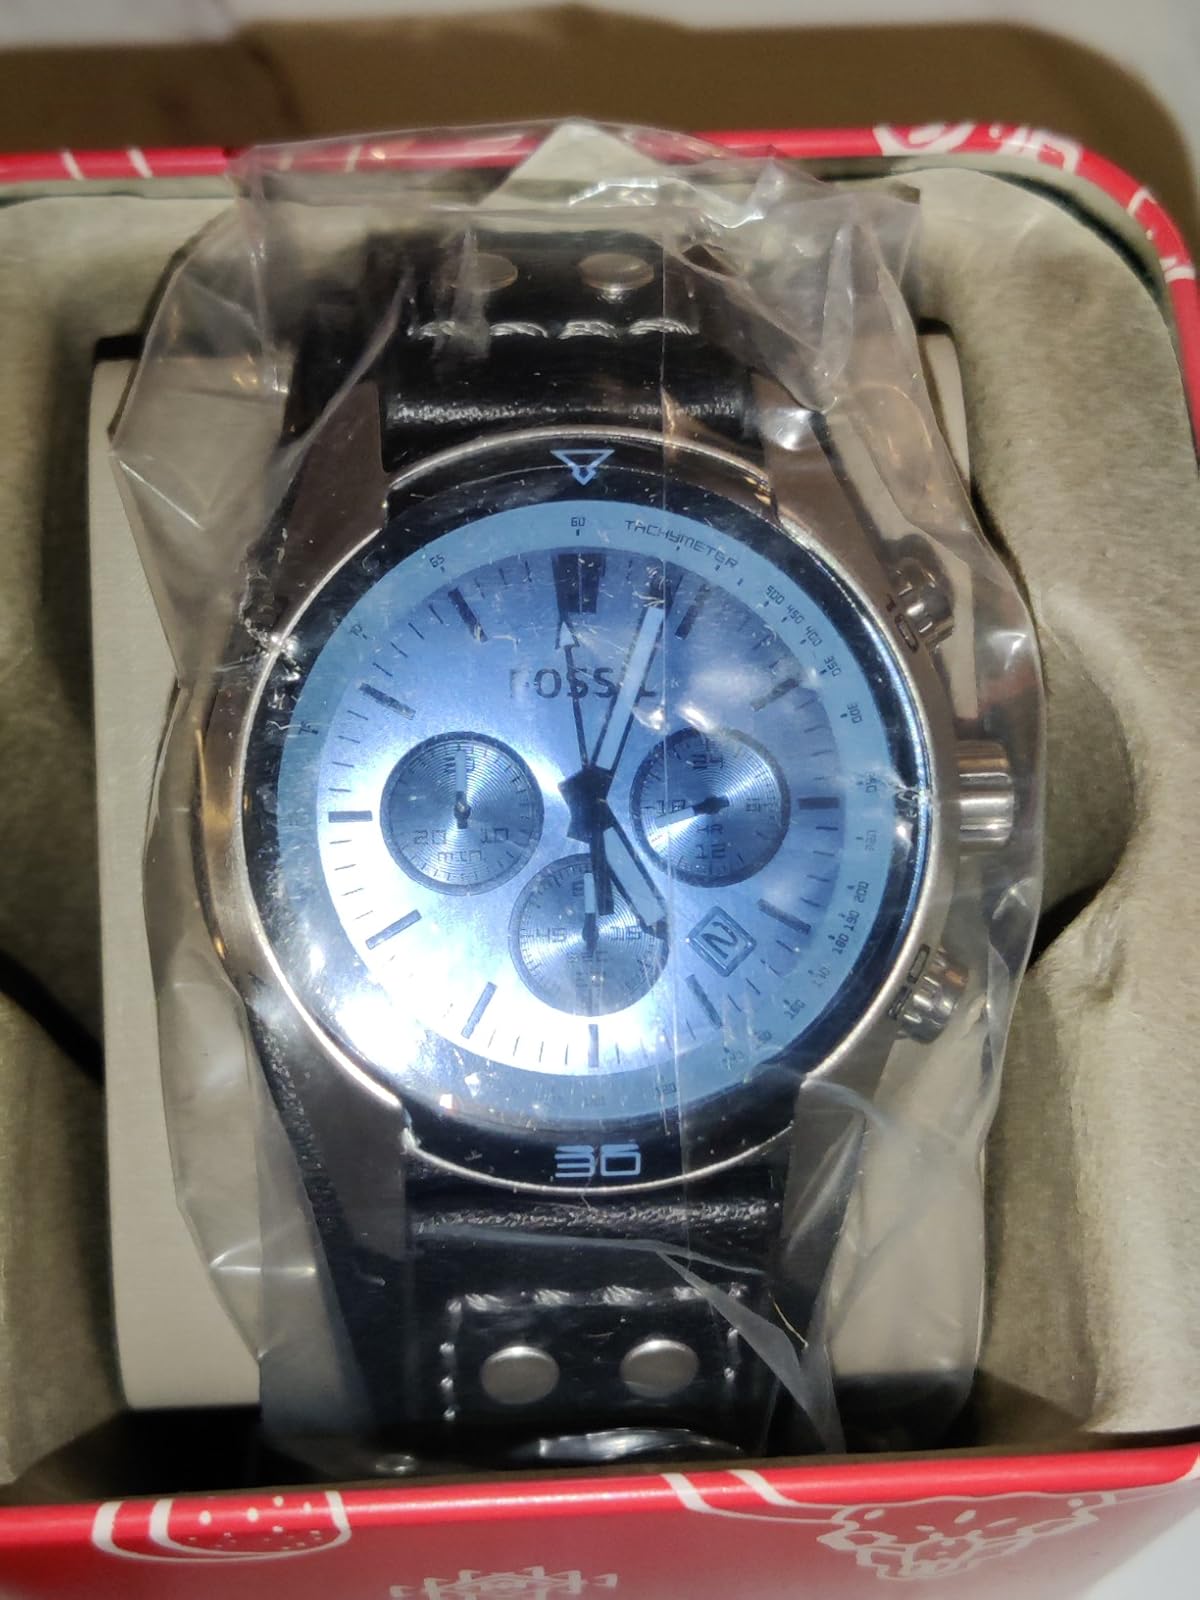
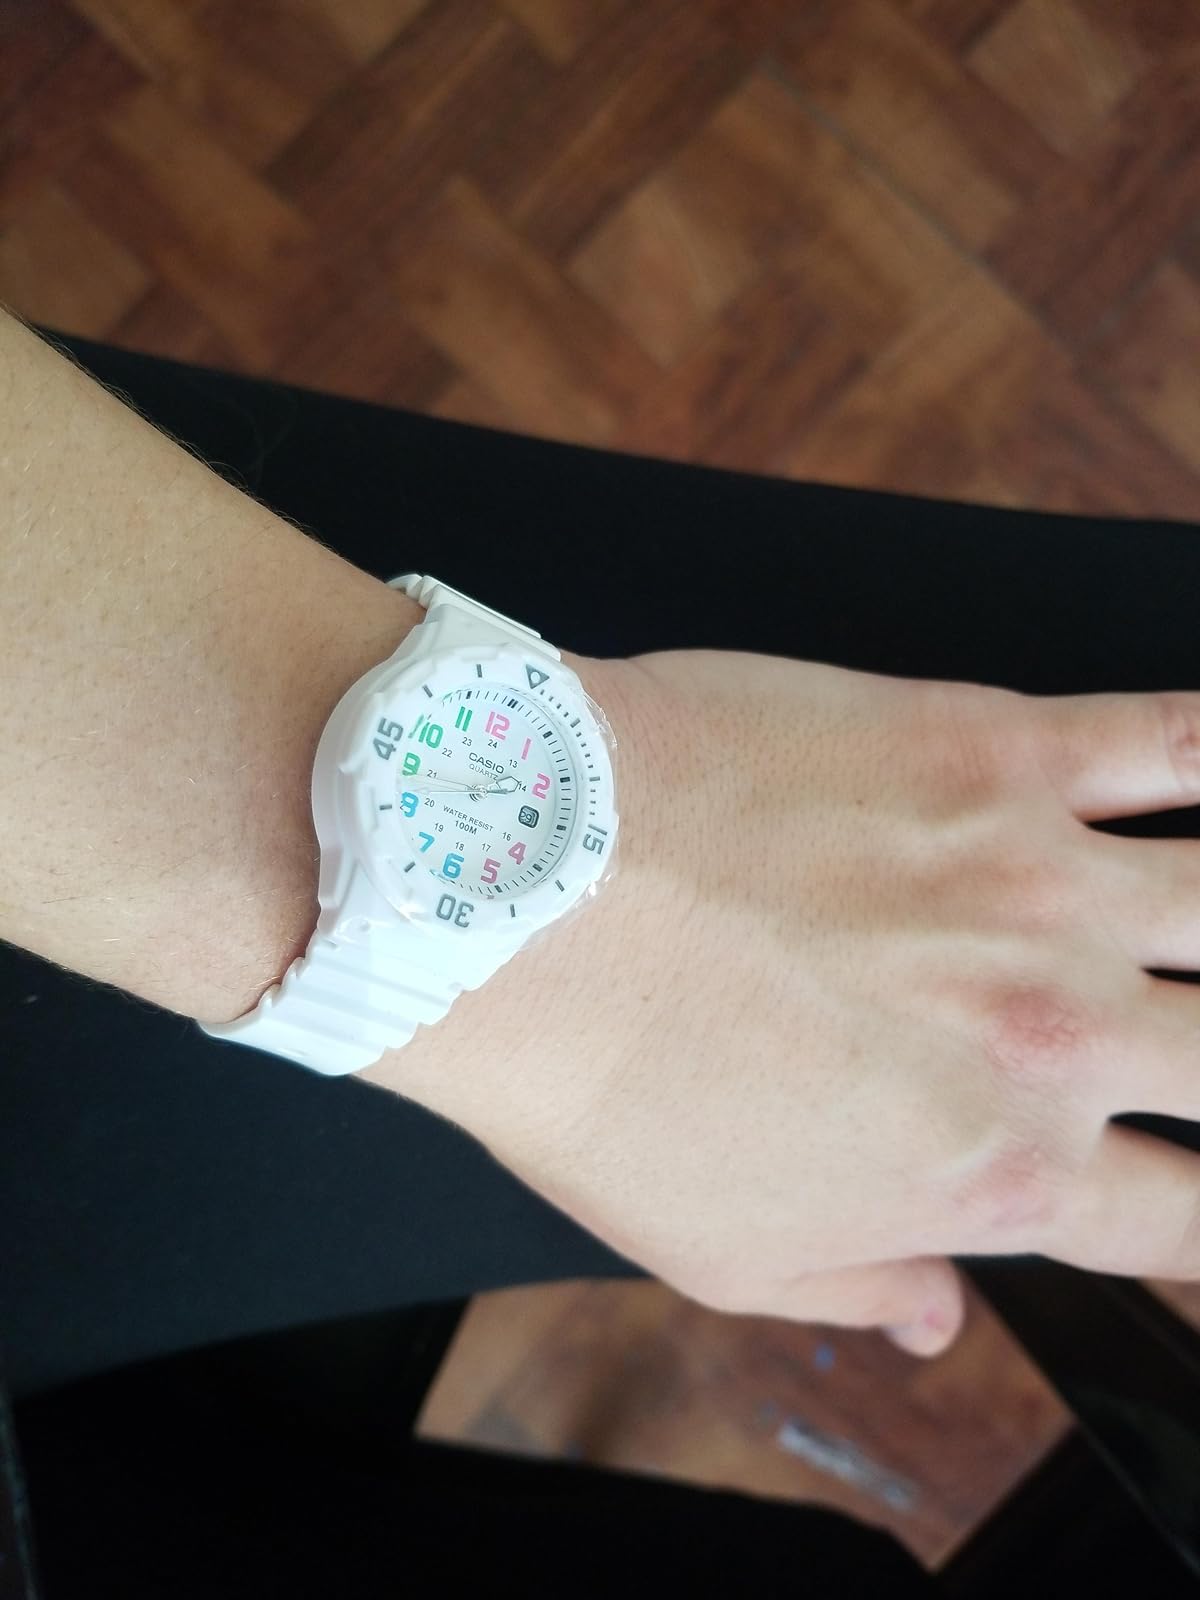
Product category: accessories_watch
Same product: no